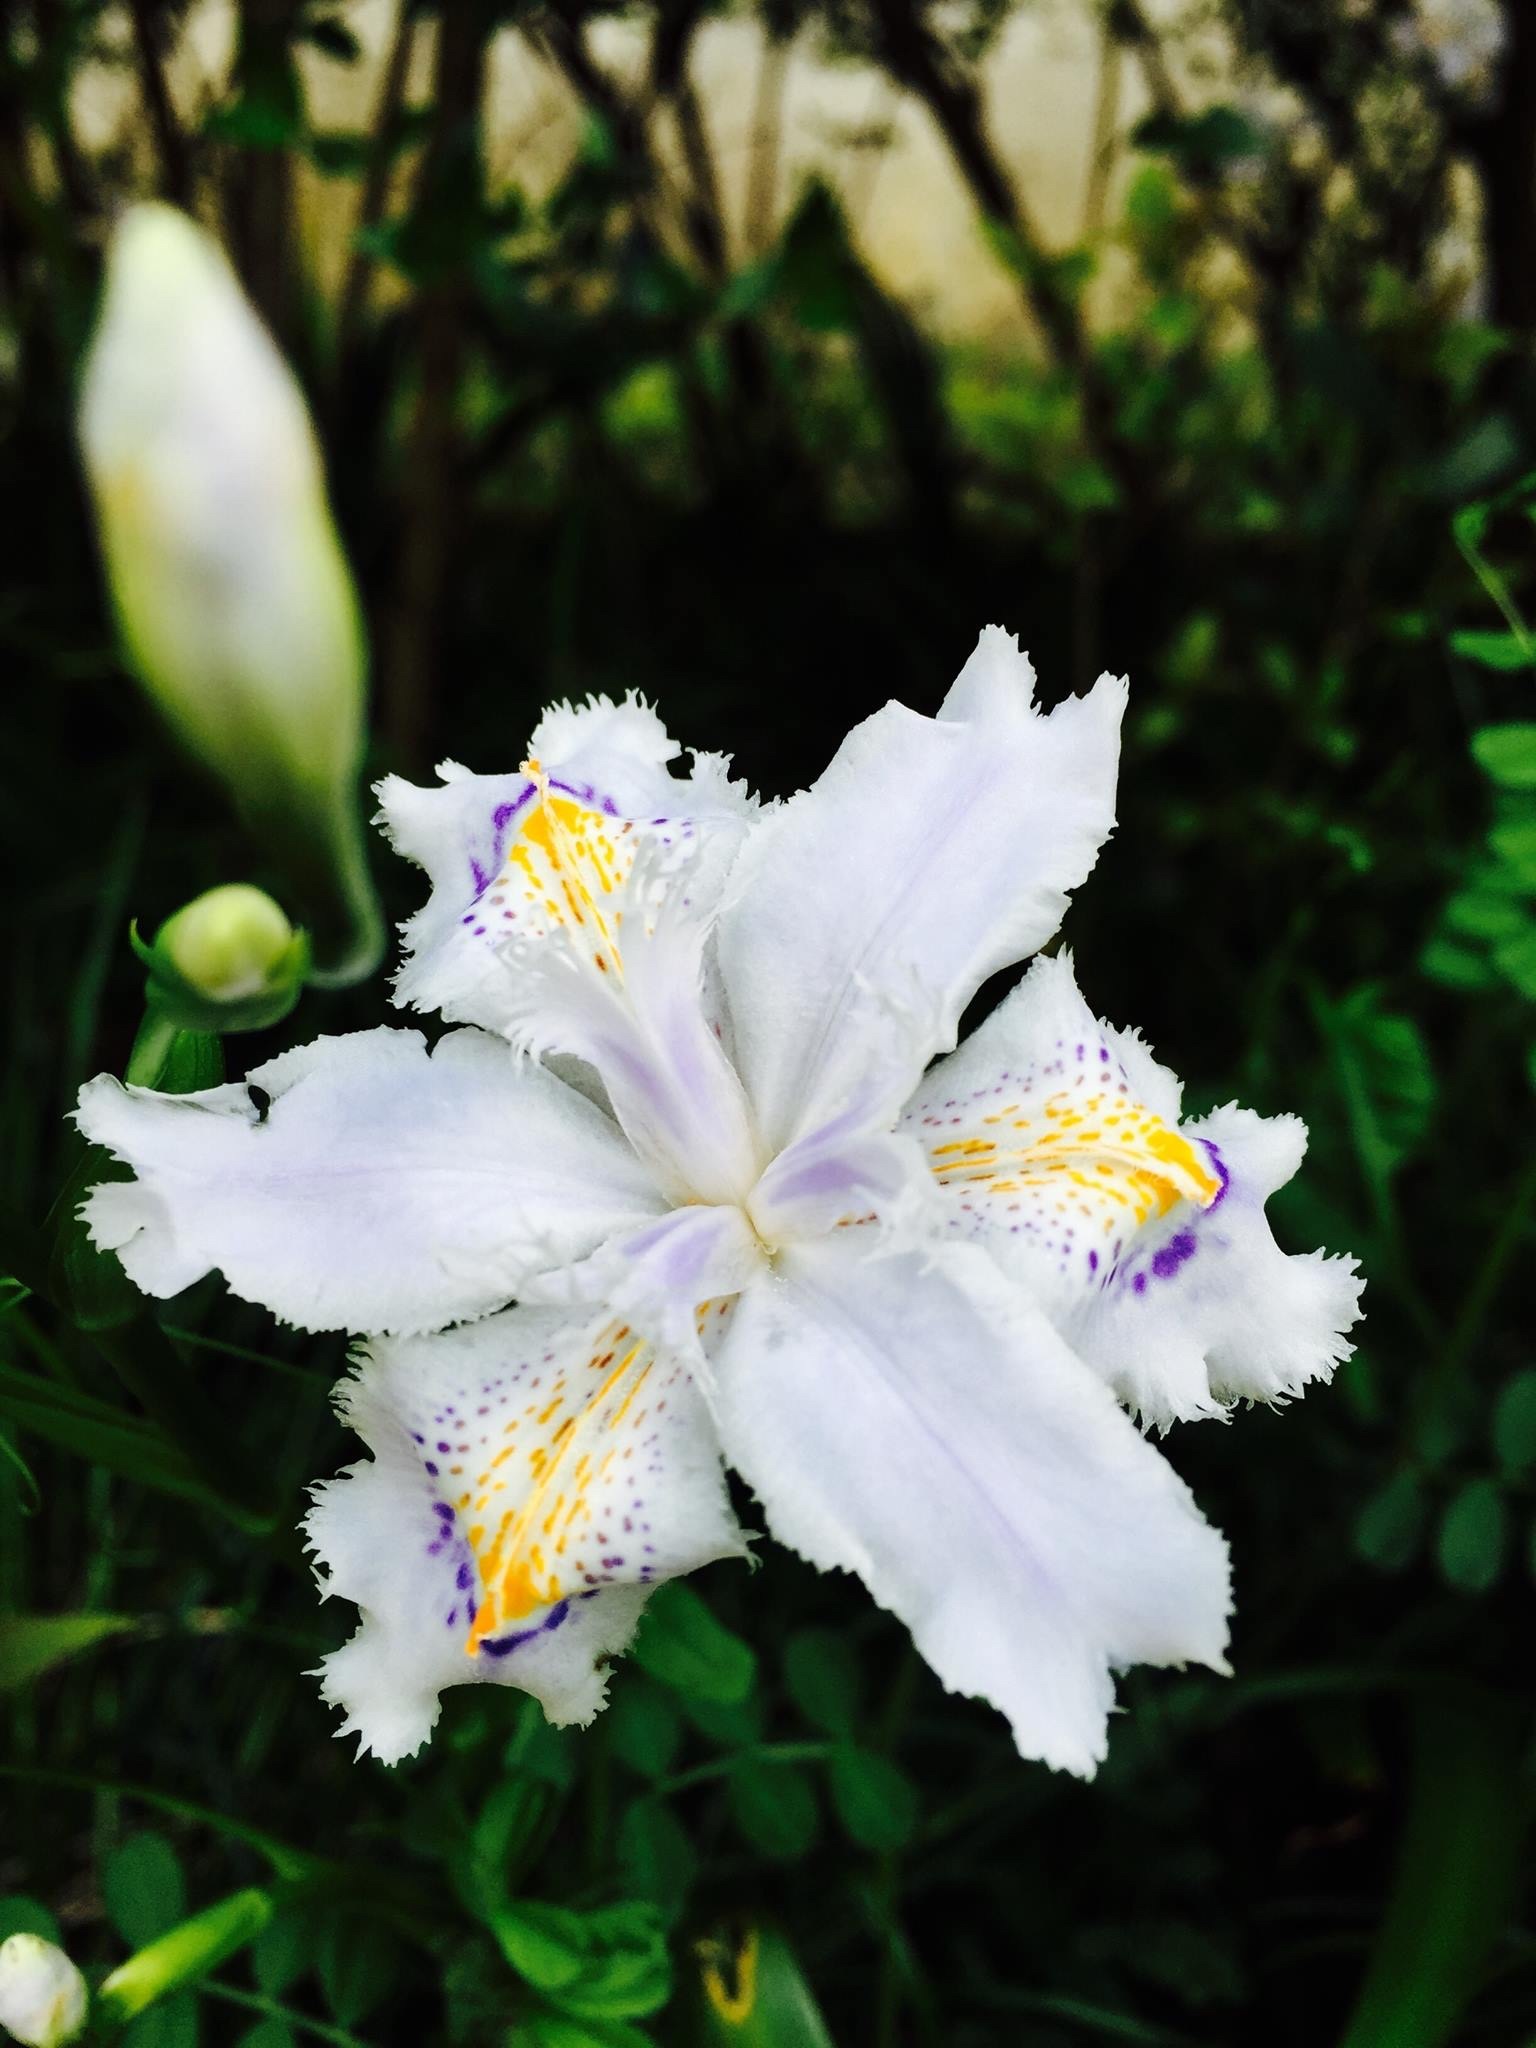
nature, blossom, plant, white, flower, petal, botany, flora, wildflower, shrub, lily, orchids, macro photography, flowering plant, land plant